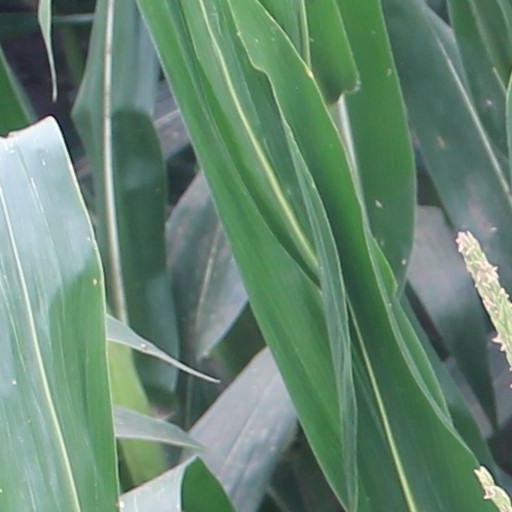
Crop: maize; corn